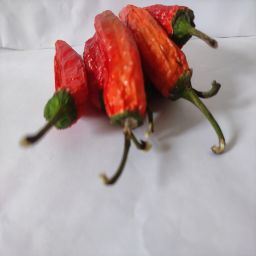
Crop: New Mexico Green Chile
Quality: Dried